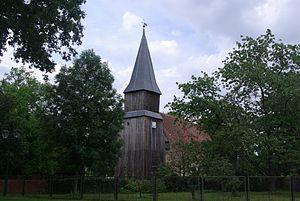
Lanz est une municipalité de l'arrondissement de Prignitz, dans le Brandebourg.